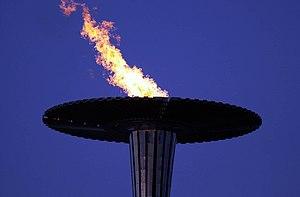
Les Jeux paralympiques d'été 2000, XIe Jeux paralympiques d’été, se sont déroulés à Sydney du 18 au 29 octobre 2000.